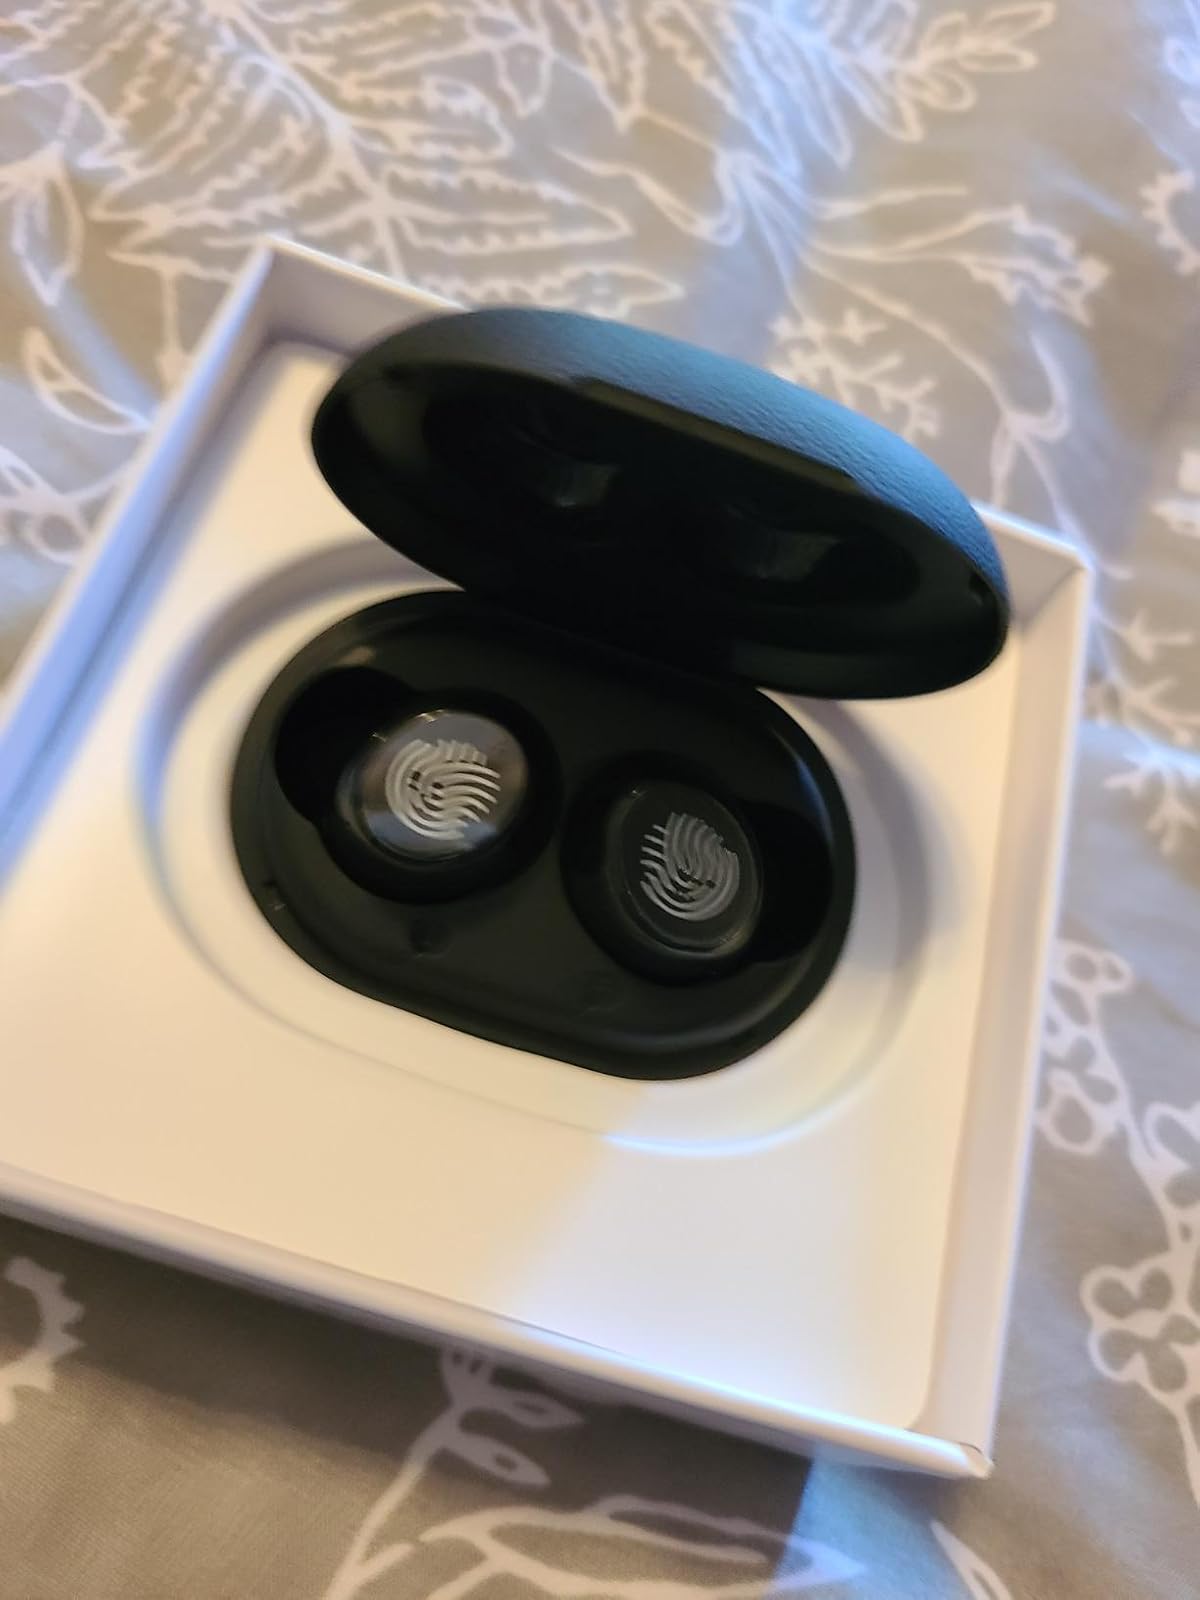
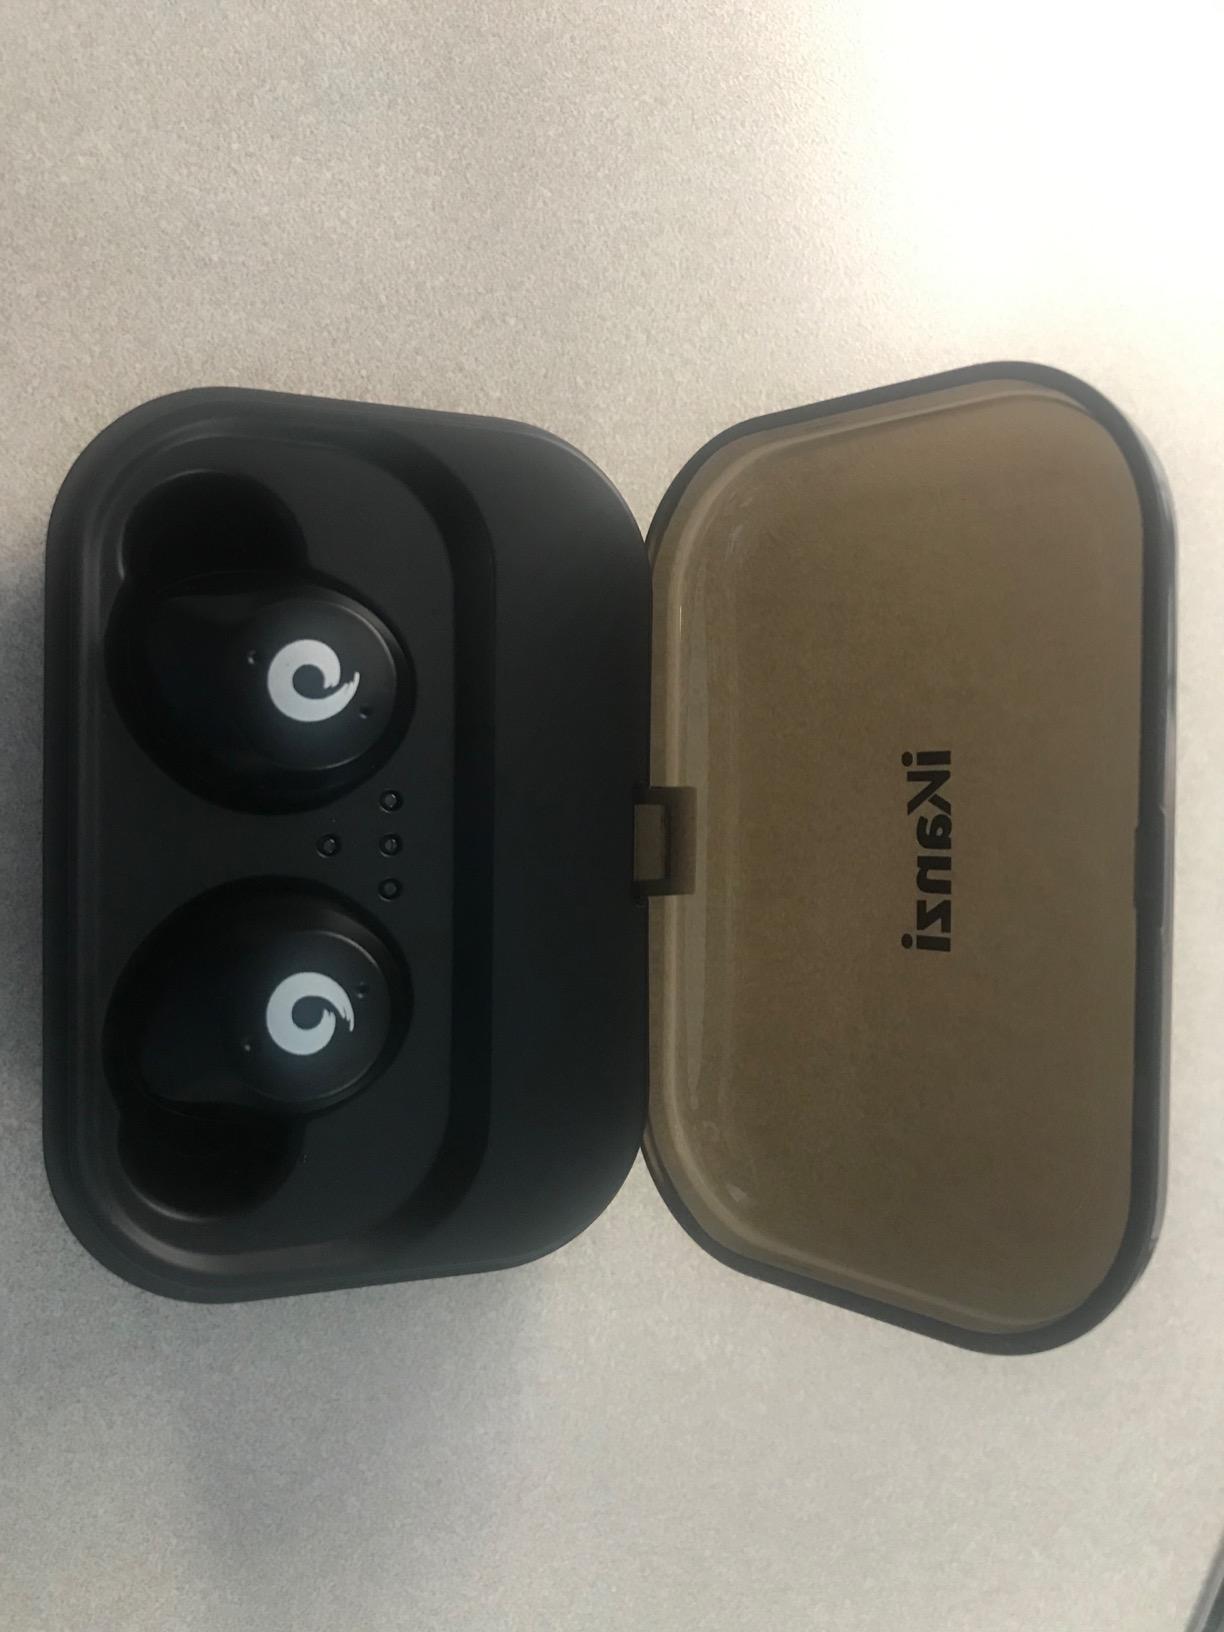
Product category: earbuds
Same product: no